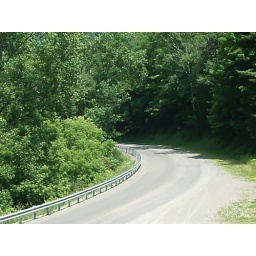
The veiw outside my bedroom window in the summer.